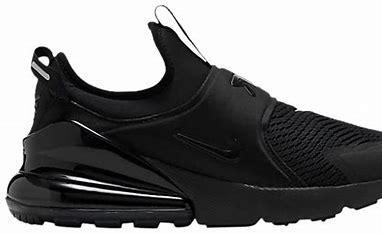
Brand: Nike
Model: Air Max 270 Extreme